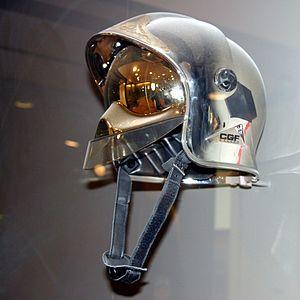
Le casque F1 est un casque de pompier d'origine française. C'est l'un des casques les plus utilisés par les pompiers dans le monde. Il permet d'assurer leur protection lors des interventions et notamment dans la lutte contre l'incendie.